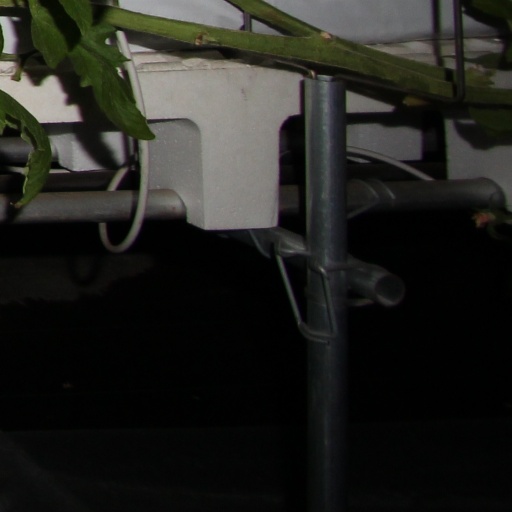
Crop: tomato